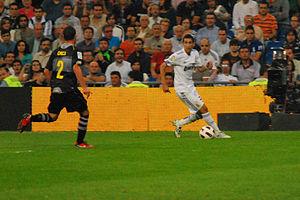
Ángel Fabián Di María Hernández, plus couramment appelé Ángel Di María, né le 14 février 1988 à Rosario en Argentine, est un footballeur international argentin qui évolue en Ligue 1 au Paris Saint-Germain au poste de milieu offensif ou d'ailier. Il possède également la nationalité italienne.